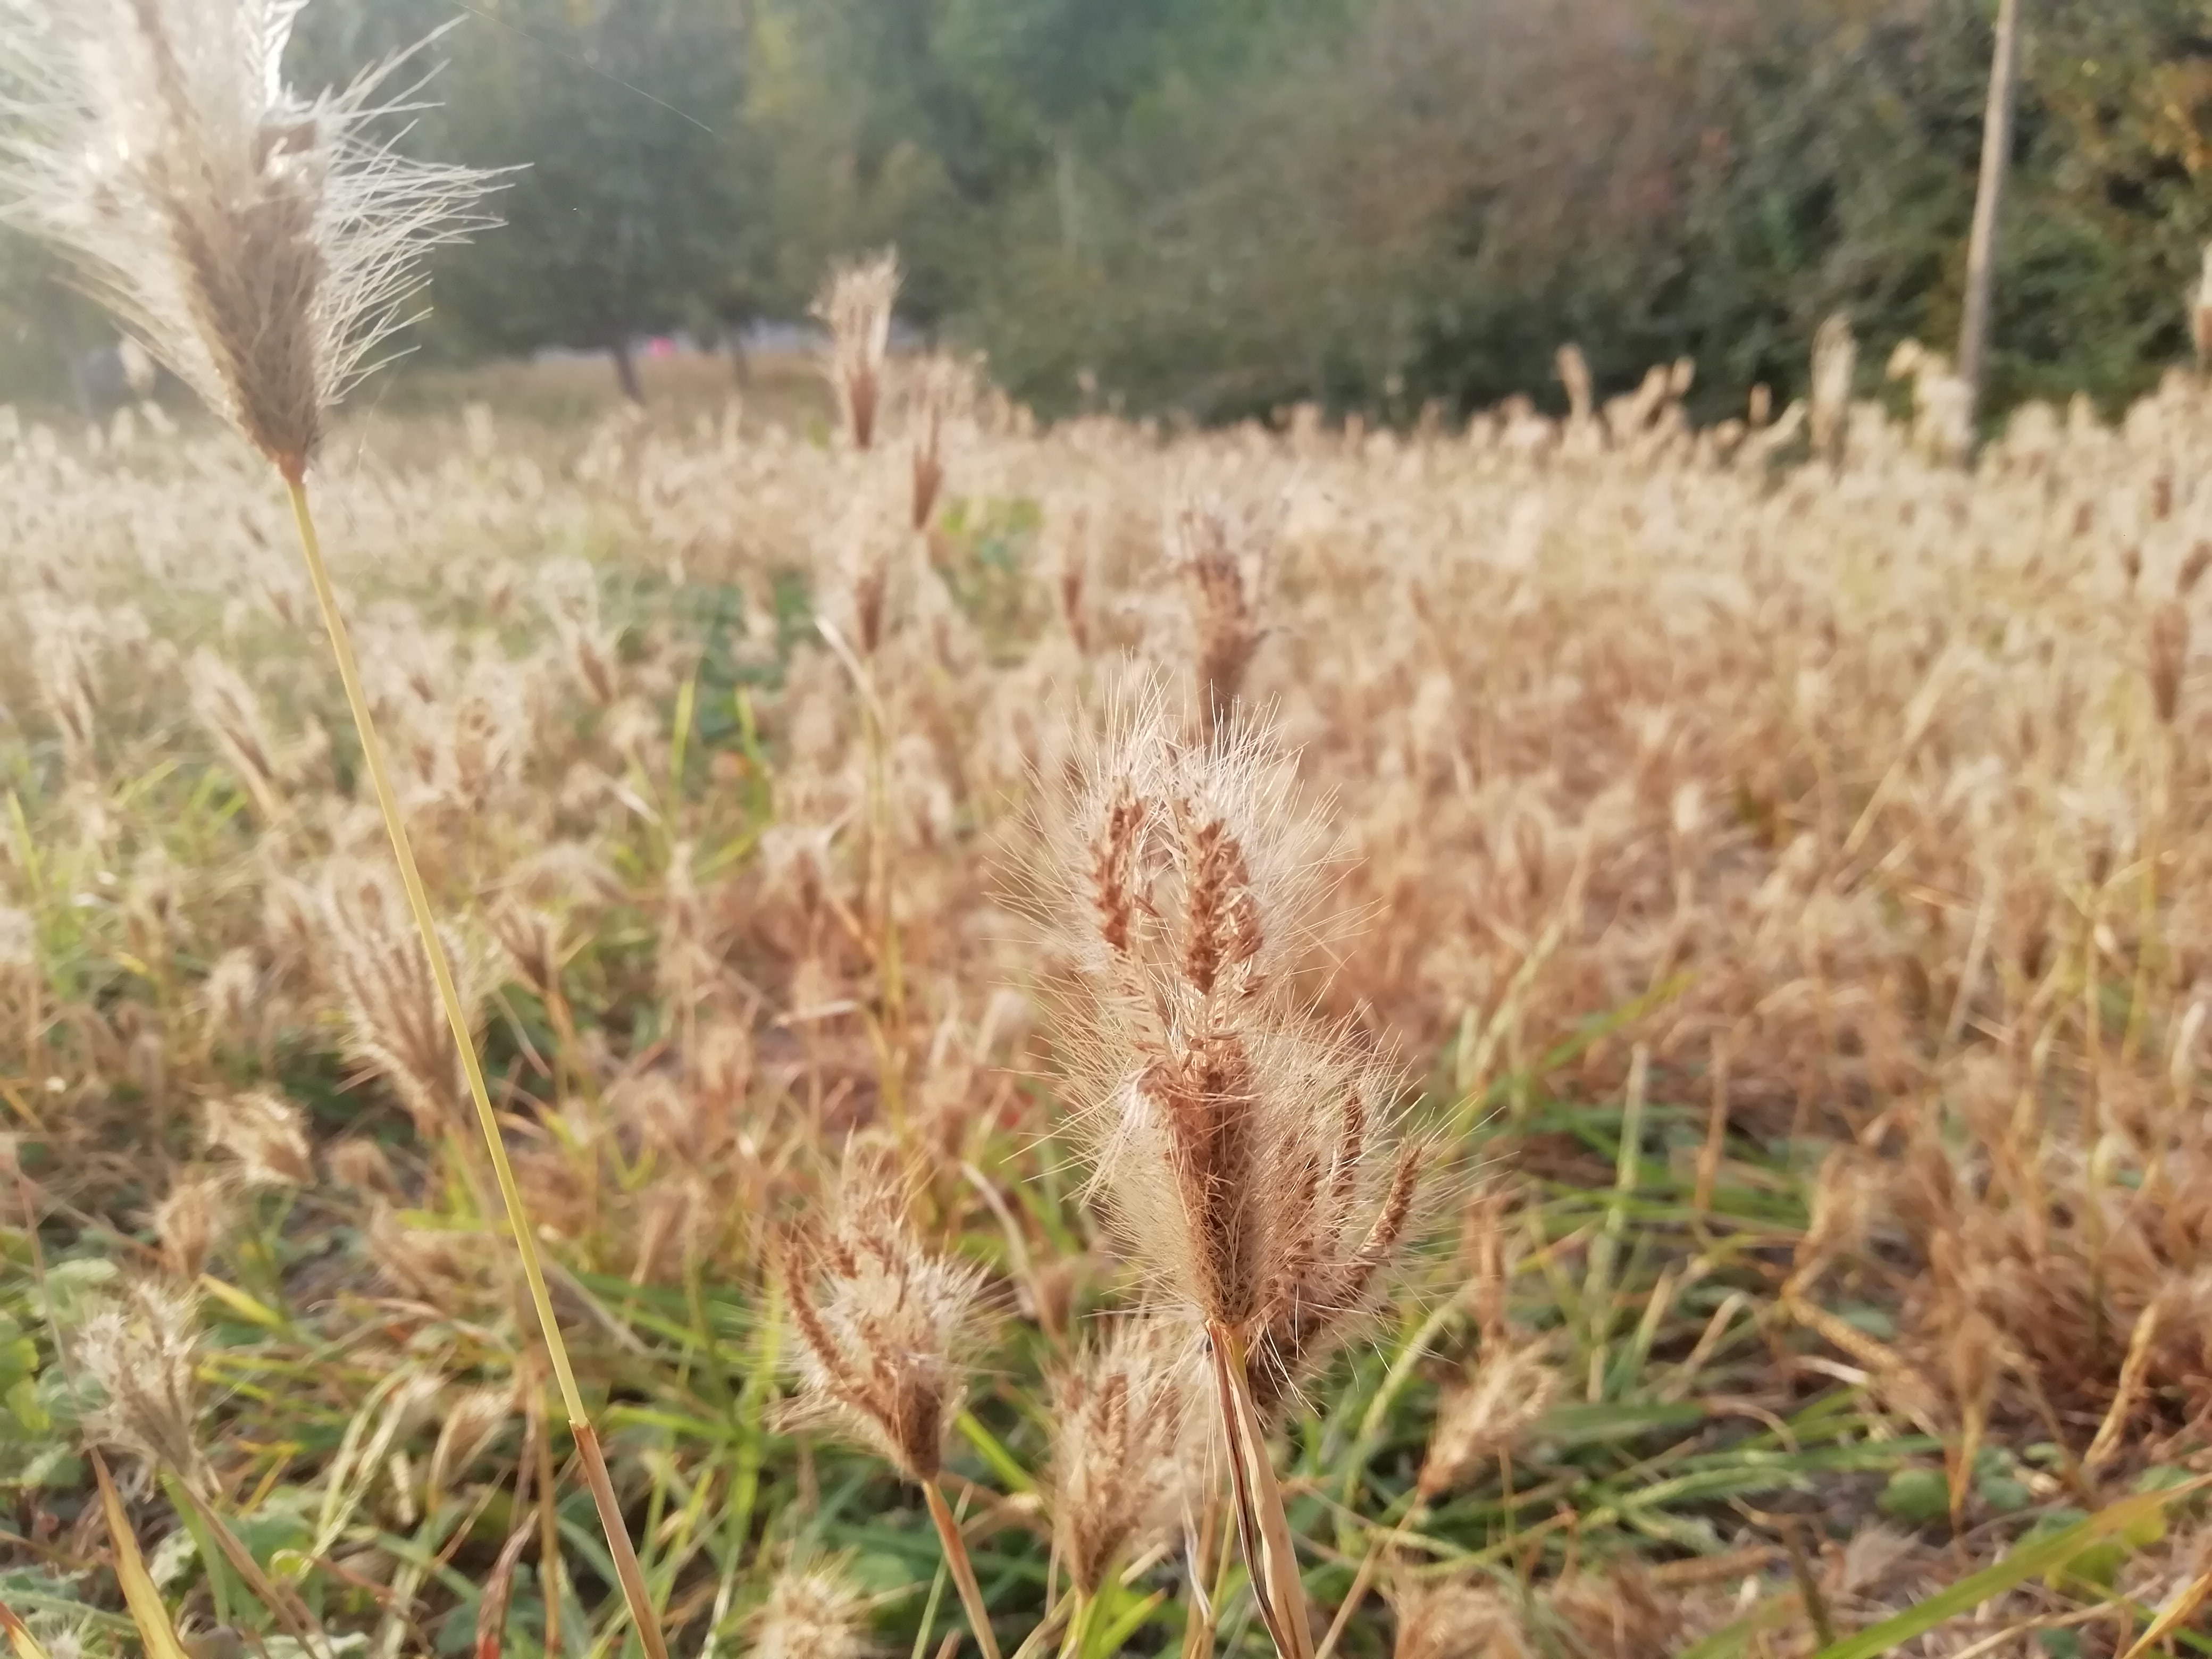
yellow, grass, ecosystem, grass family, vegetation, plant, shrubland, prairie, crop, plant community, ecoregion, phragmites, commodity